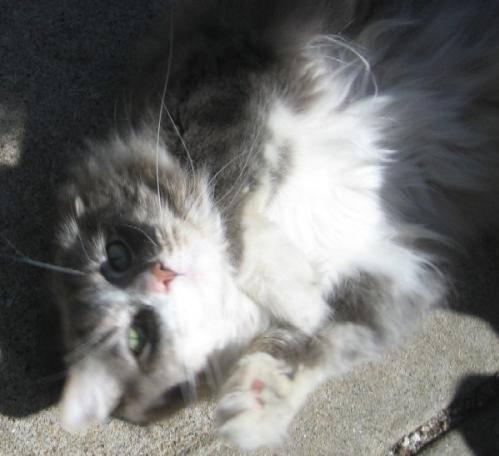
cat